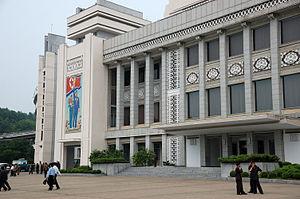
L'équipe de Corée du Nord de football est constituée par une sélection des meilleurs joueurs nord-coréens sous l'égide de la fédération de Corée du Nord de football et représente le pays lors des compétitions régionales, continentales et internationales depuis sa création en 1964. Les Chollima, comme les surnomment leurs supporters en référence au Chollima, une créature mythique, disputent leurs rencontres à domicile au Stade Kim Il-sung, situé dans la capitale nord-coréenne, Pyongyang. Les Nord-Coréens ont terminé l'année 2018 au 109ᵉ rang mondial du classement FIFA.
Le stade Kim Il-sung, situé en Corée du Nord, dans la capitale Pyongyang, est l'enceinte historique des Chollima, la sélection nord-coréenne de football. La sélection y dispute la majorité de ses rencontres à domicile depuis 1964.